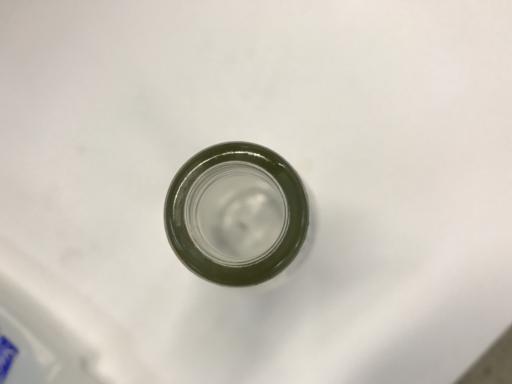
Waste category: glass